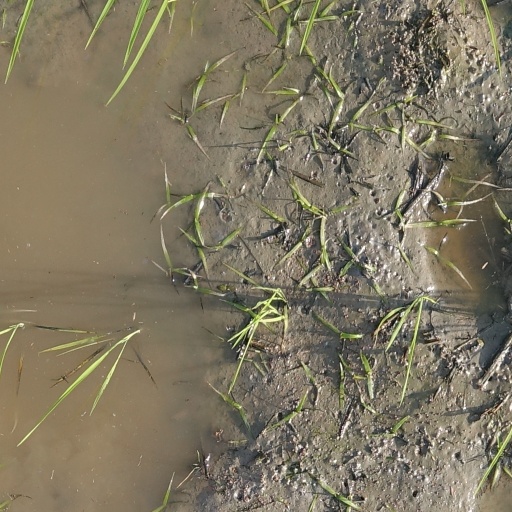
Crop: rice